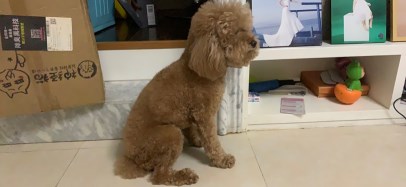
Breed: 7449-n000128-teddy